Horten H.II

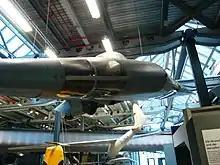

The first Horten H.II was completed as a glider in May 1935 and flew shortly after, too late for the 1935 Rhön contest. It was soon flying as a motorglider, designated H.IIM powered by a pusher configuration Hirth HM 60R air-cooled, inverted, four cylinder, inline engine, mounted on top of the wing. The engine increased the empty weight by and enabled a maximum speed in level flight of , but increased the minimum sink rate to . To clear the propeller, the rear wheel fairing was altered to have a squarer profile. In 1937 the borrowed engine had to be returned, ending the career of the first Habicht.